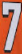
Number: 7